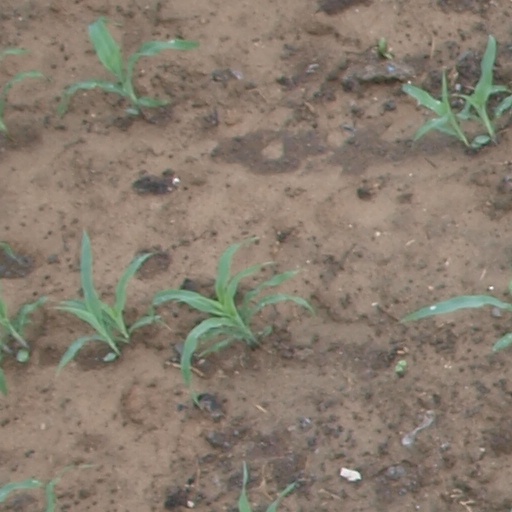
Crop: maize; corn